Claude Davis (American football)

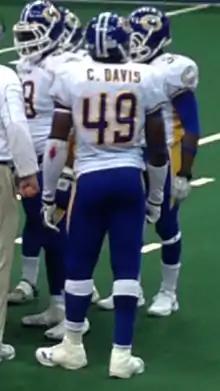
Davis with the Tampa Bay Storm in 2013

Claude Davis (born June 14, 1989) is an American professional football defensive lineman for the Las Vegas Knight Hawks of the Indoor Football League (IFL). He was signed by the New York Jets as an undrafted free agent in 2013. He played college football at the University of South Florida.